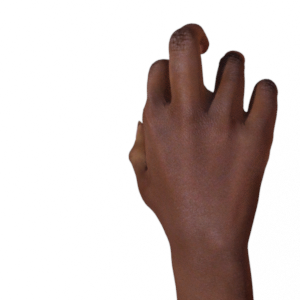
Label: rock